Tự Đức's Catholic persecution

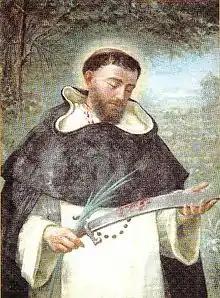
Portrait of Spanish Bishop Pedro Almat Bình, tried and beheaded by Vietnamese authority on 1 Nov 1861 in Hai Duong.

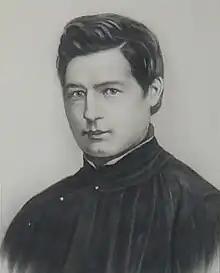
Bishop Théophane Vénard from Diocese of Poitiers. Tried and beheaded on 2 Feb 1851 in Cau Giay, Hanoi.

Between 1848 and 1860, about 25 missionaries, 300 Vietnamese priests and 30,000 Christians died and were martyred in many ways, from suffering decapitation to death by a thousand cuts under the hands of Tự Đức.